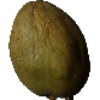
Label: Papaya 1